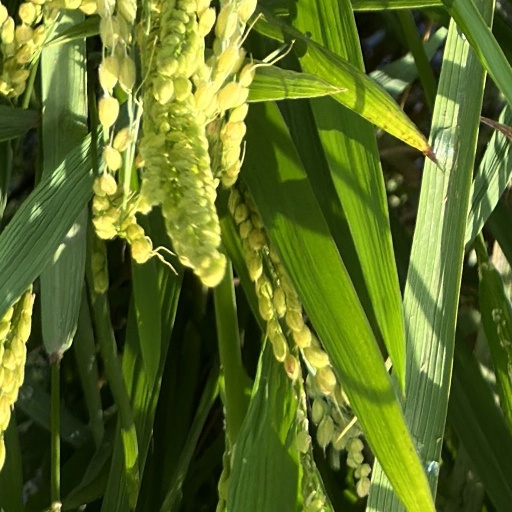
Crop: rice